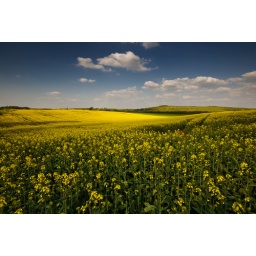
Sunlight streaming through clouds over a Rapeseed field near Brodsworth, Doncaster.